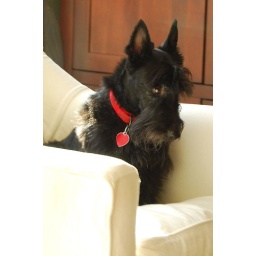
"Oh no, you caught me in the white chair again!" Weekend guests - Be back Monday pm